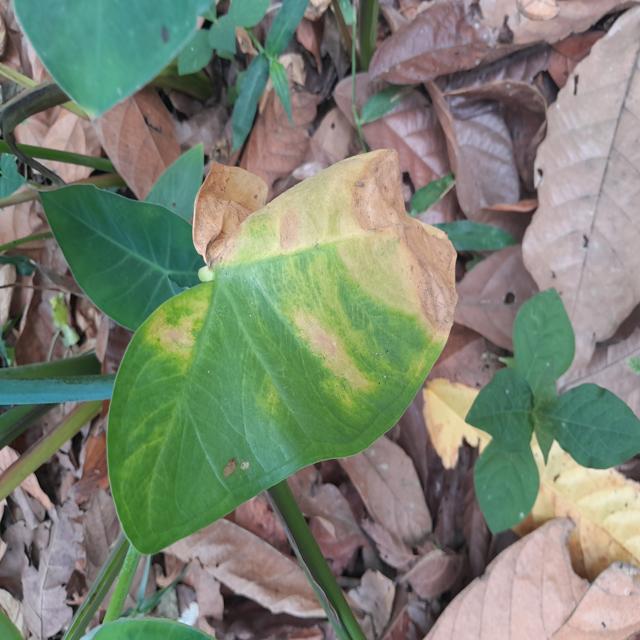
Label: Late_Blight